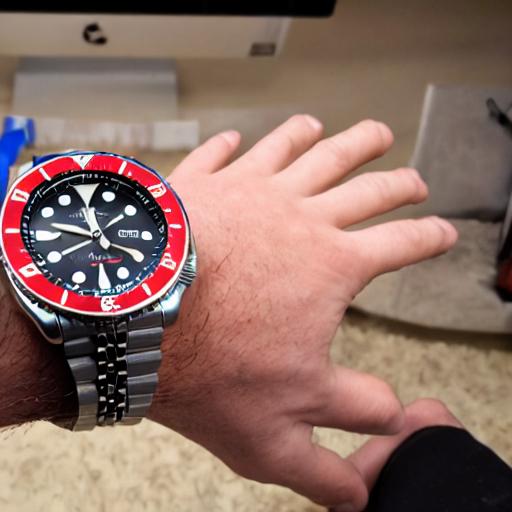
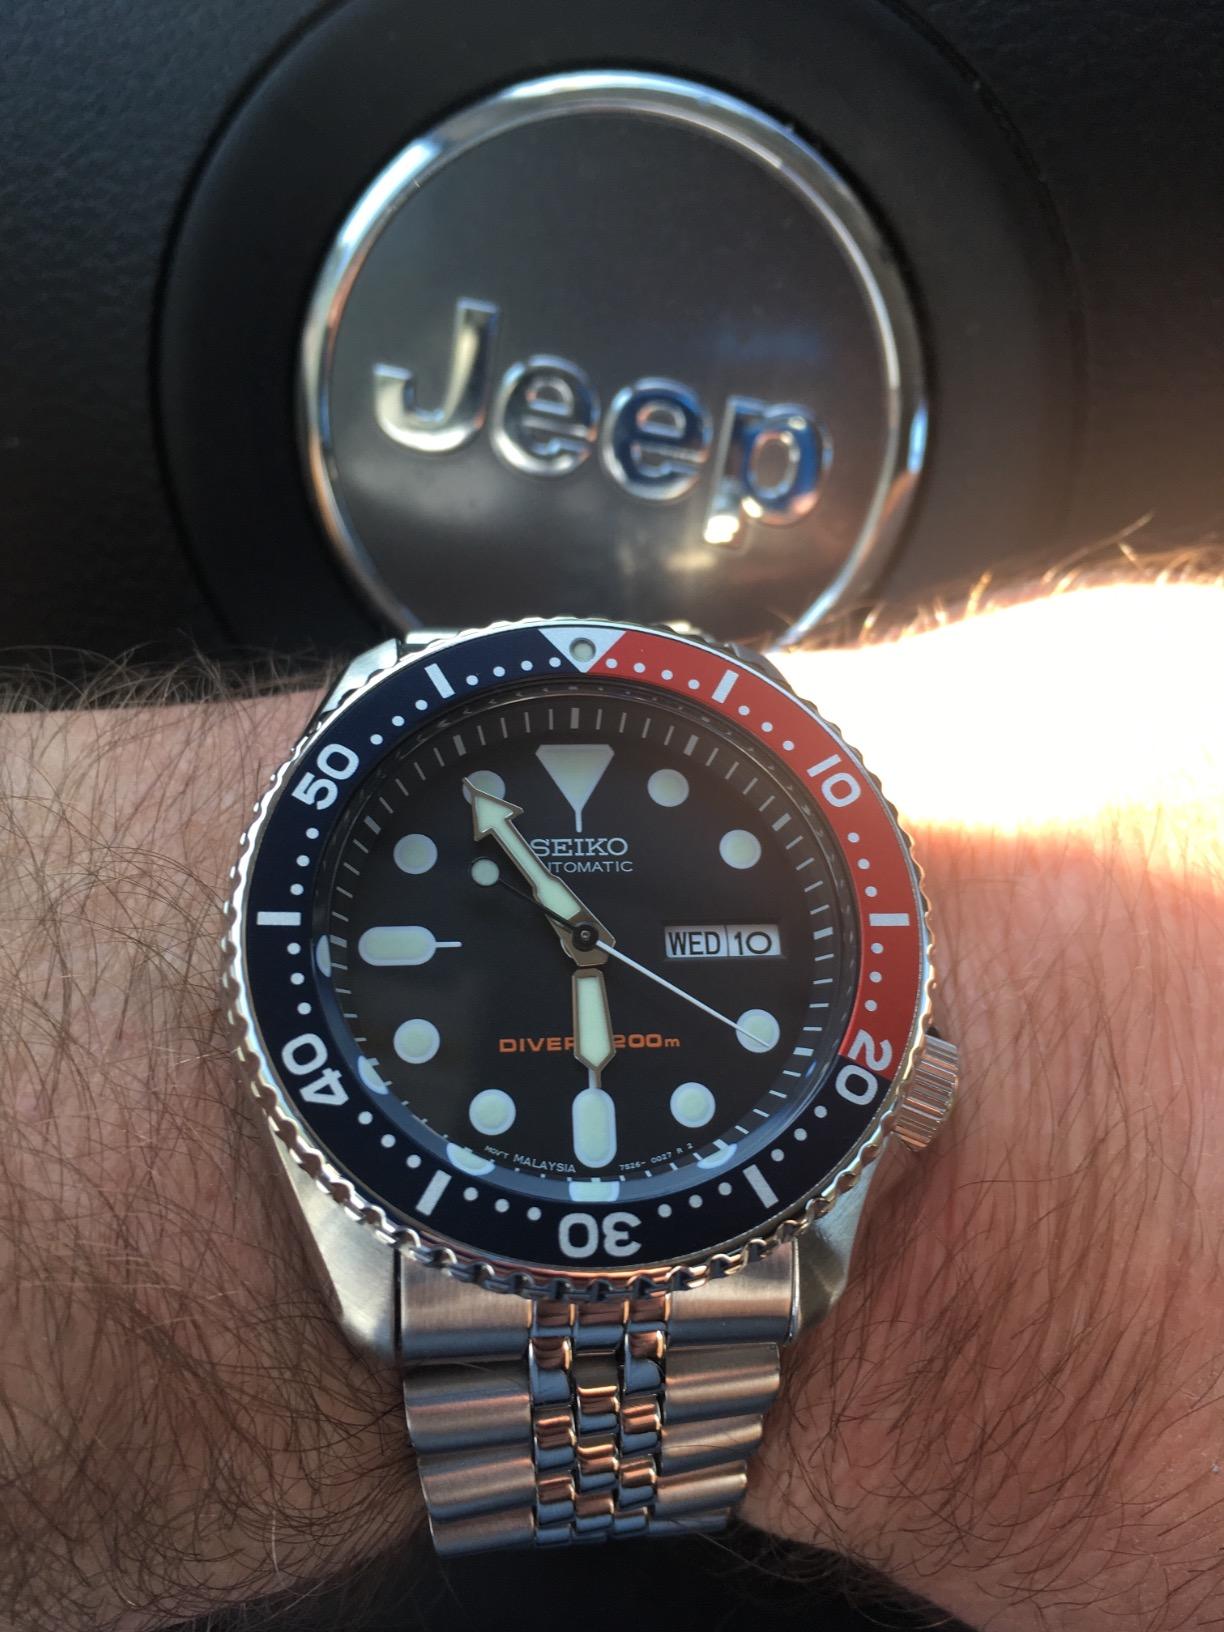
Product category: accessories_watch
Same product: no